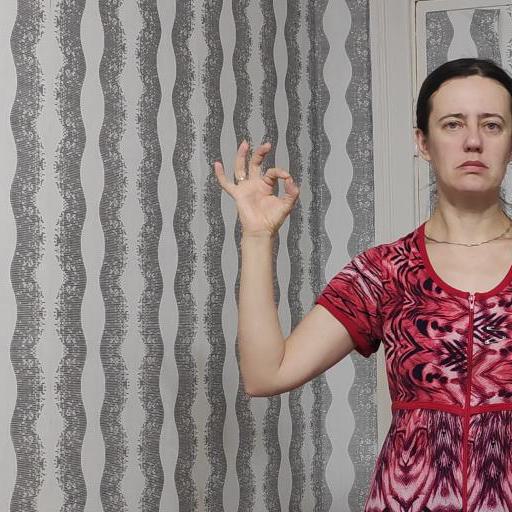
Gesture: ok